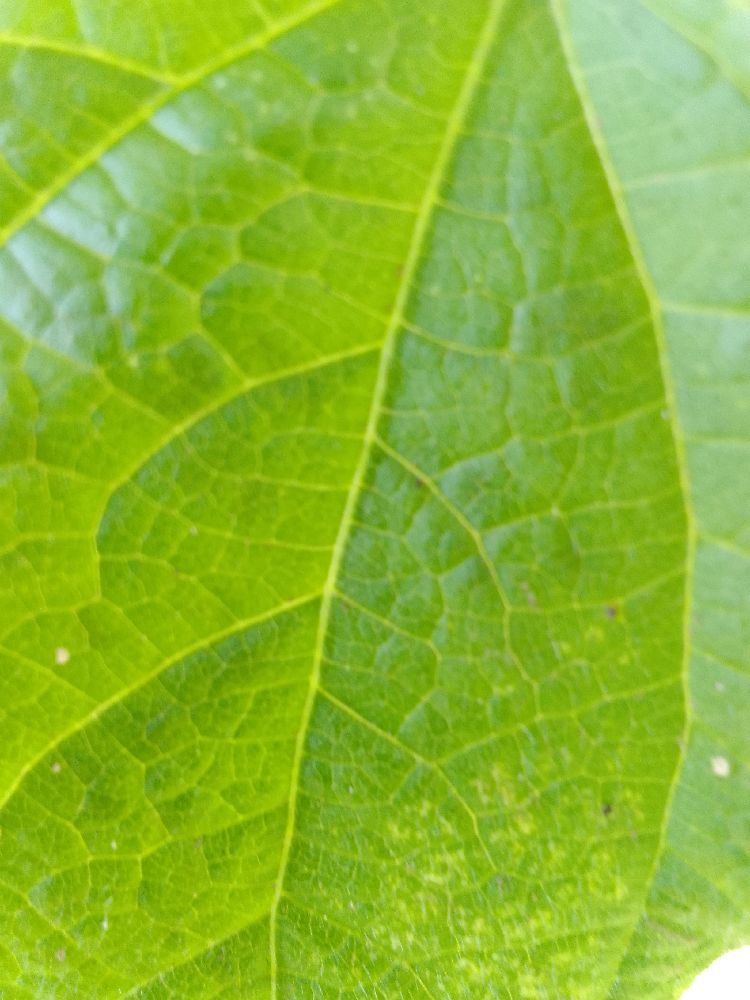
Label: healthy